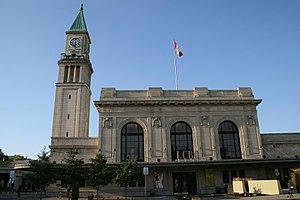
La gare de North Toronto est une gare ferroviaire ferrmée ontarienne à Toronto. Depuis 2003, elle sert de succursale de la Régie des alcools de l'Ontario.